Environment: real
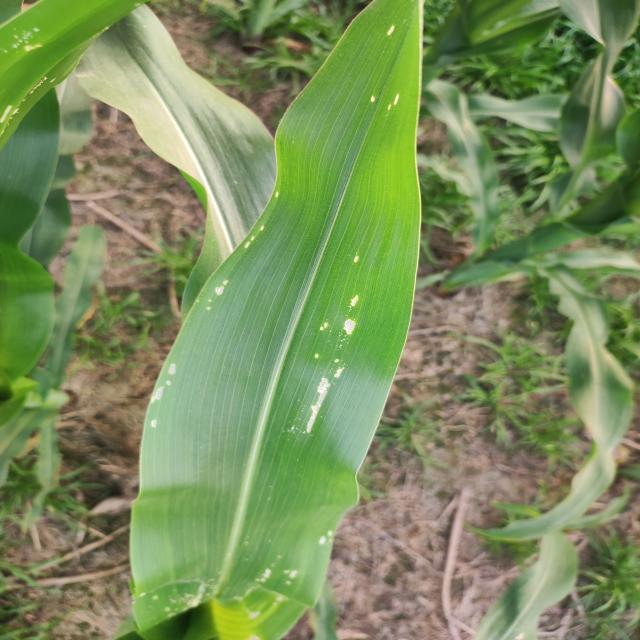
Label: fall_armyworm